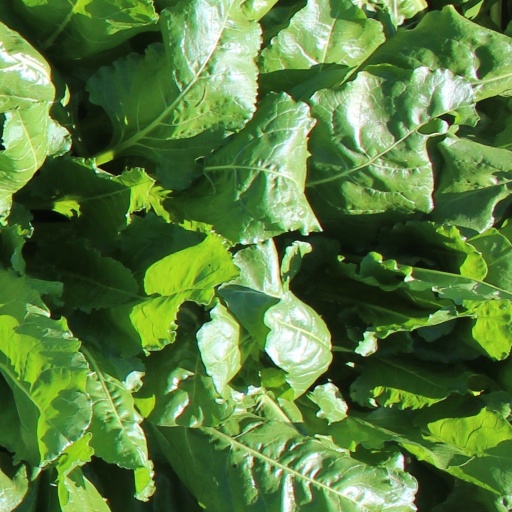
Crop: sugar beet